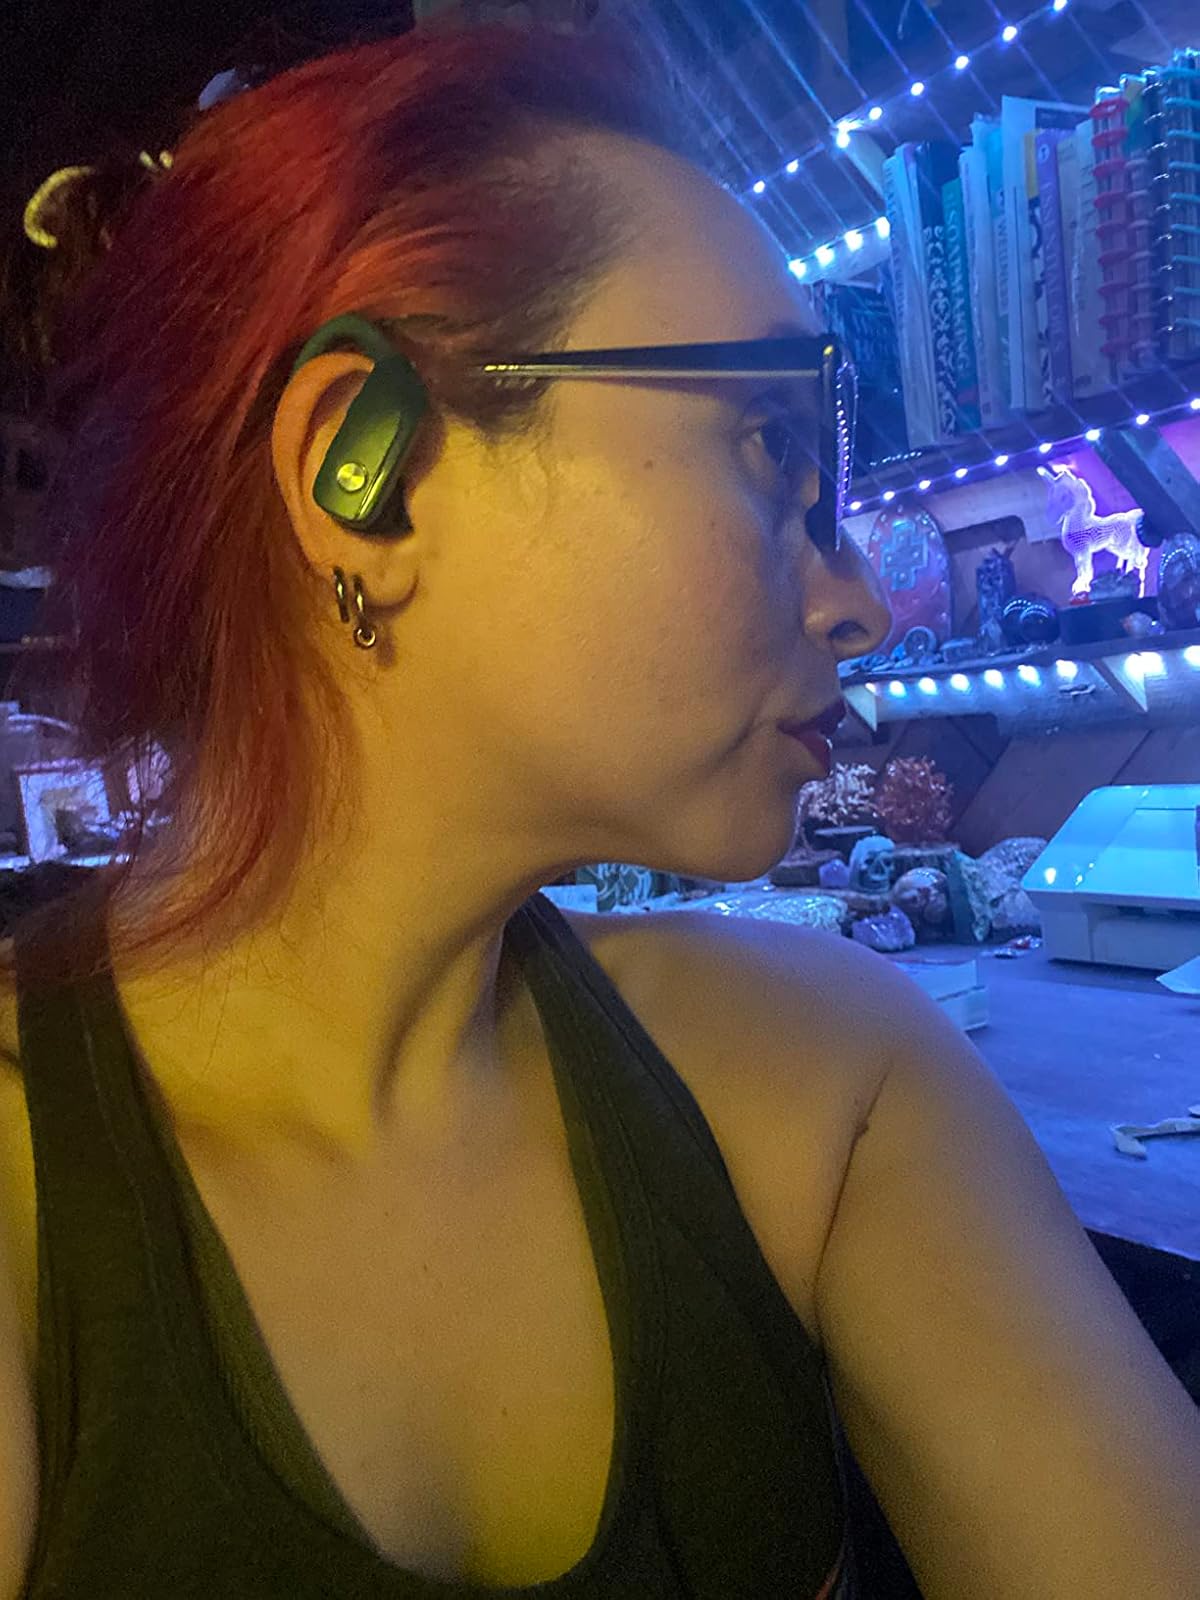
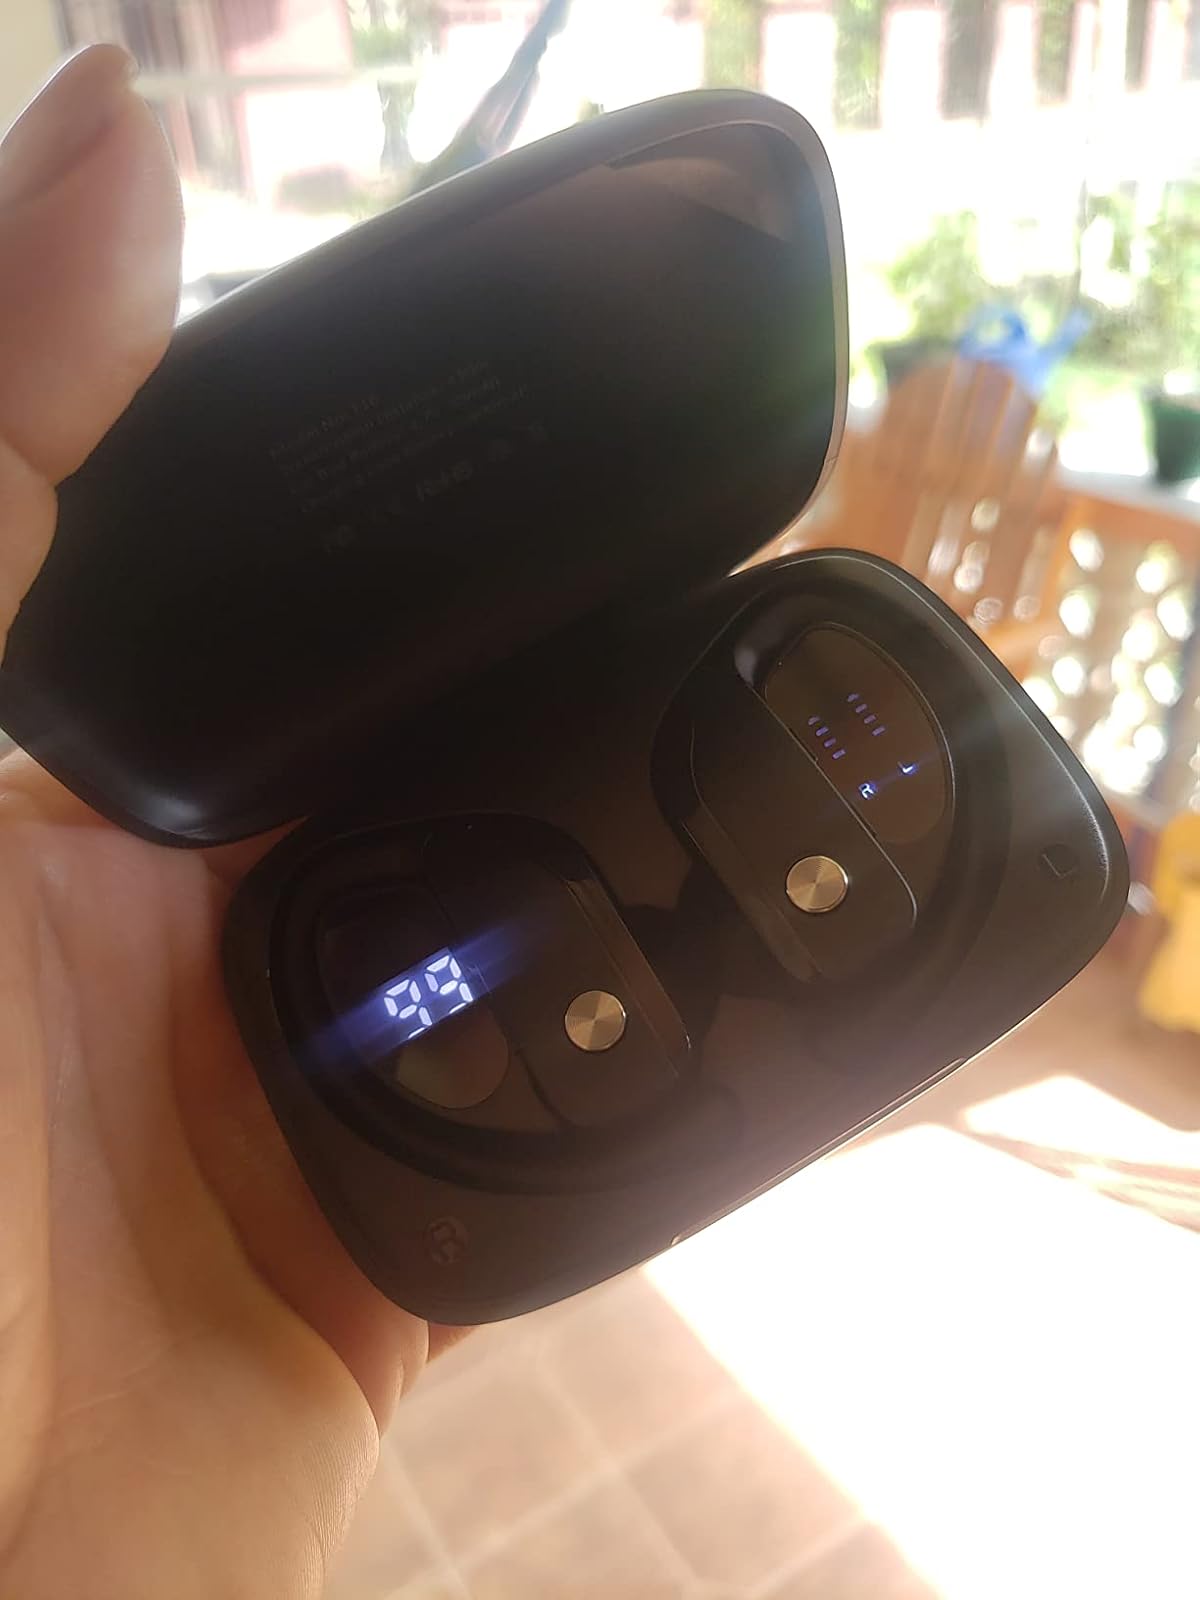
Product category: earbuds
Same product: no